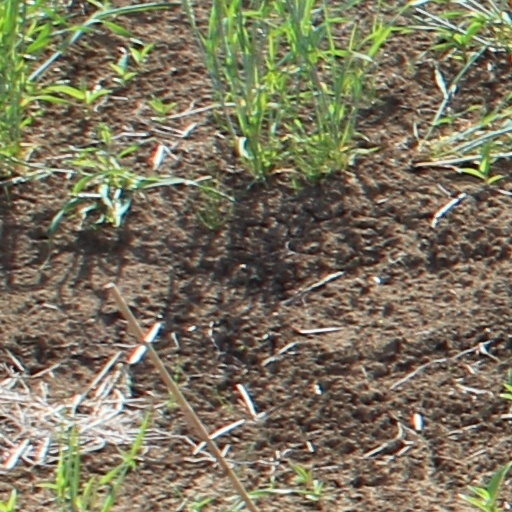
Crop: wheat